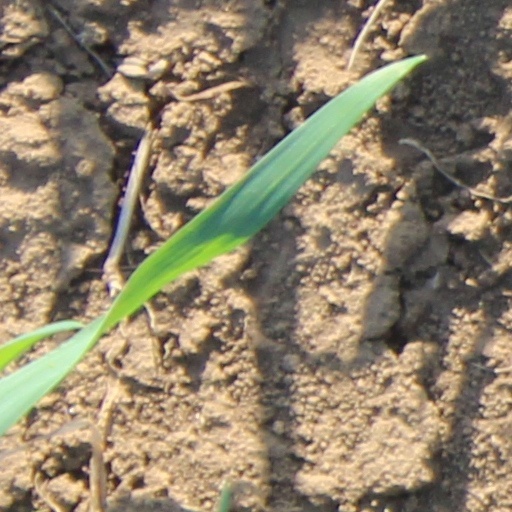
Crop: wheat